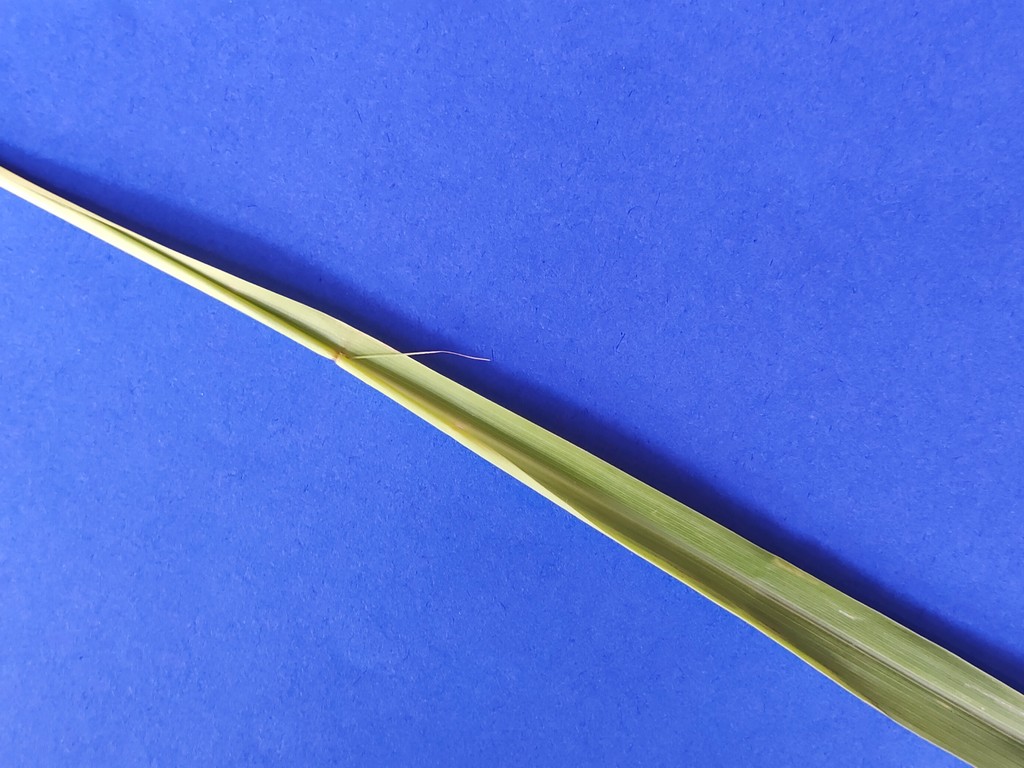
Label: Healthy